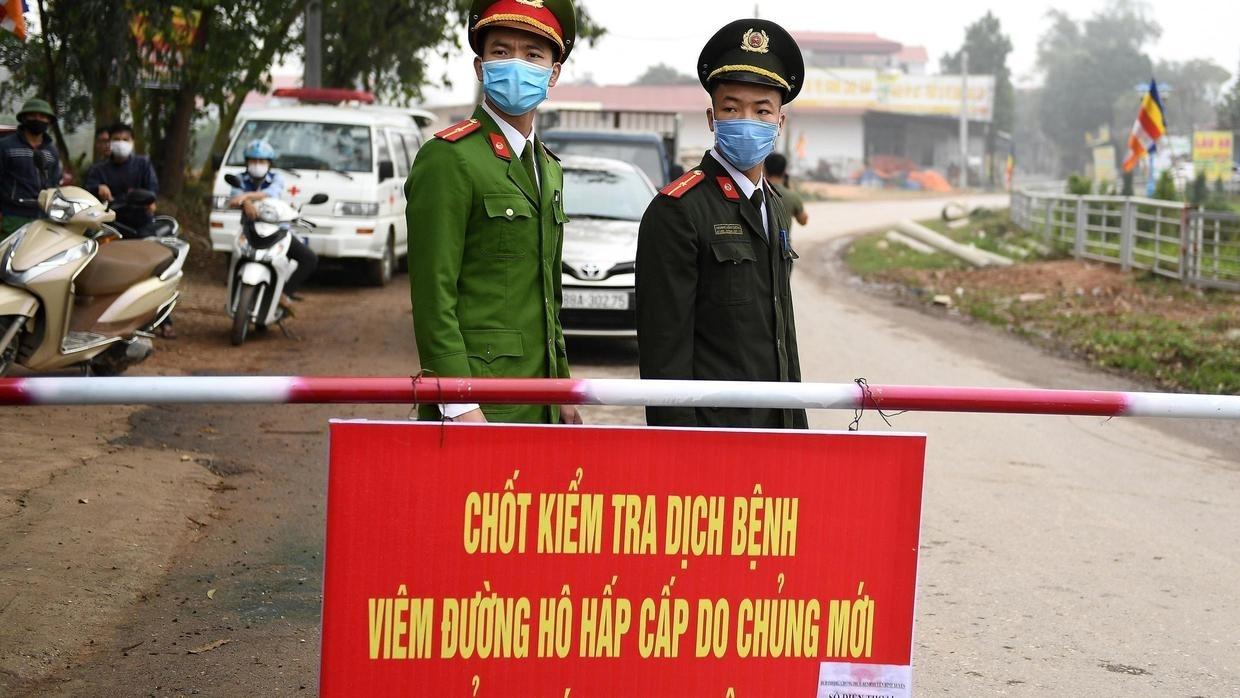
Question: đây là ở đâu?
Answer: đây là chốt kiểm tra dịch bệnh viêm đường hô hấp cấp